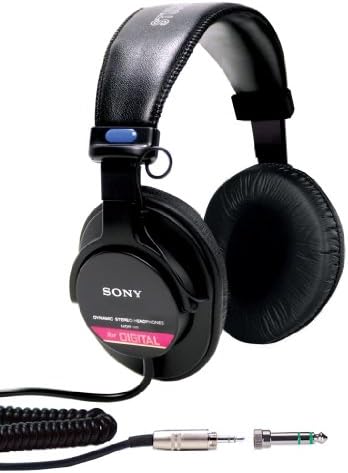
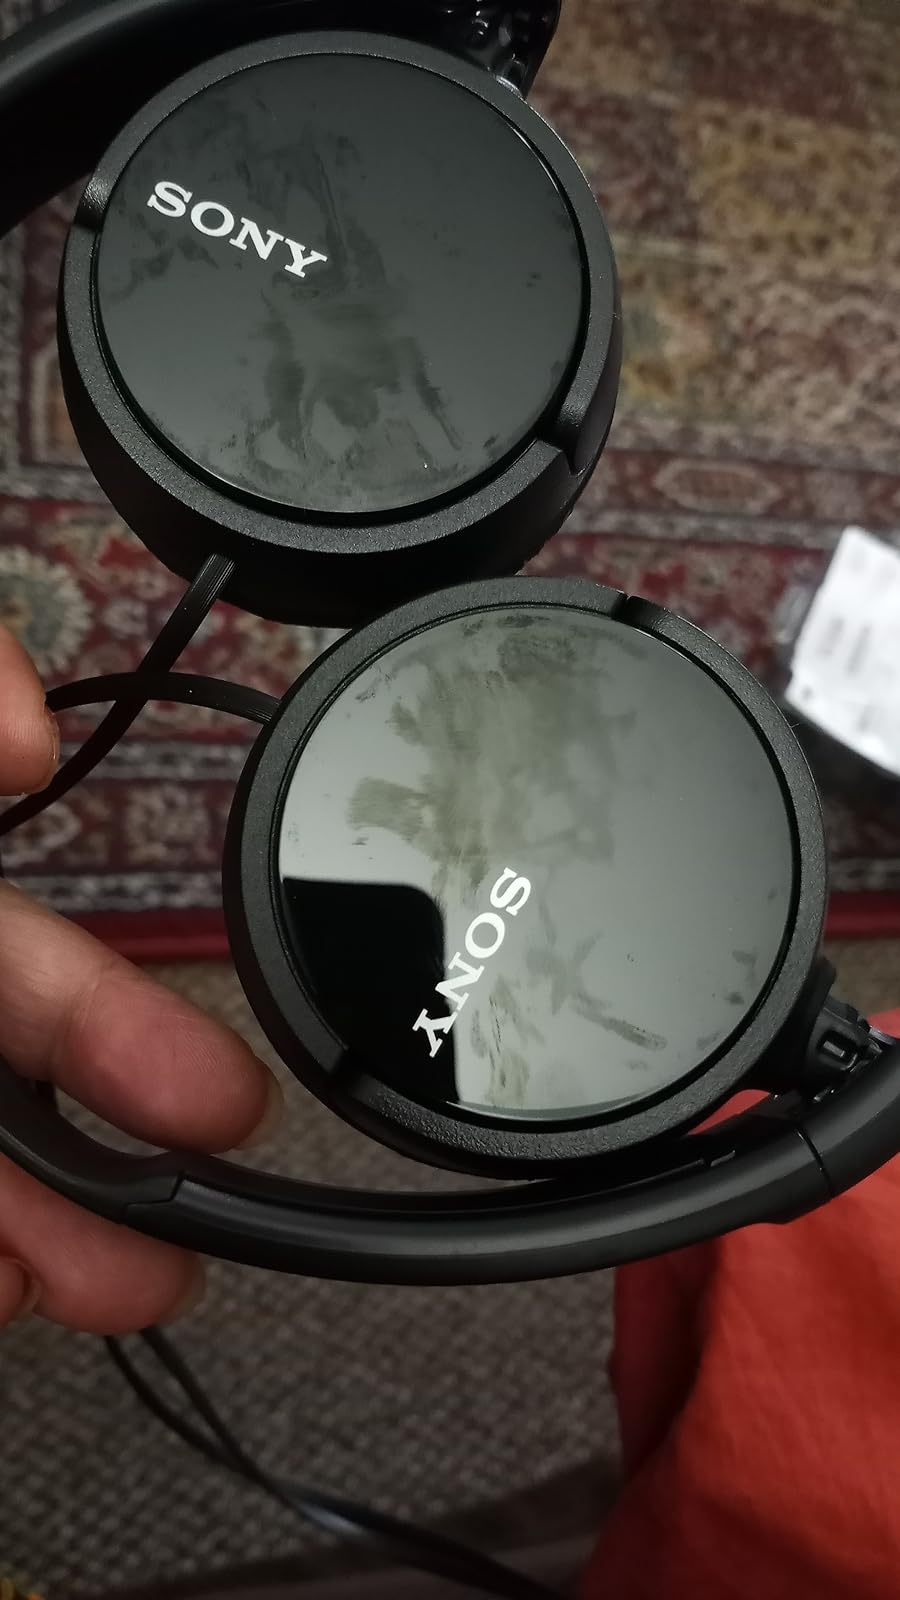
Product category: headphones
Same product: no